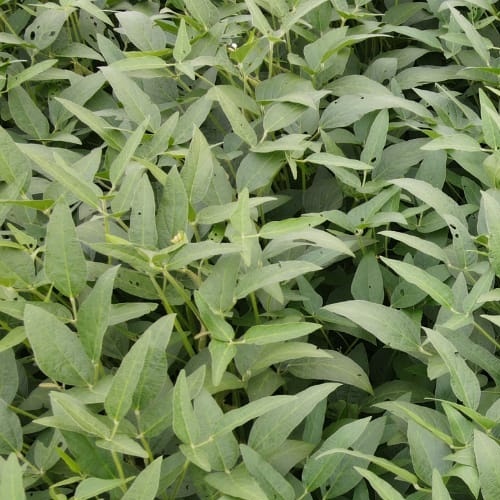
Label: Diabrotica_speciosa